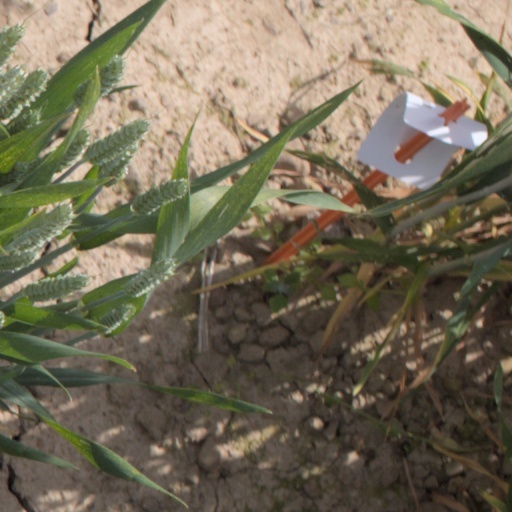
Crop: wheat